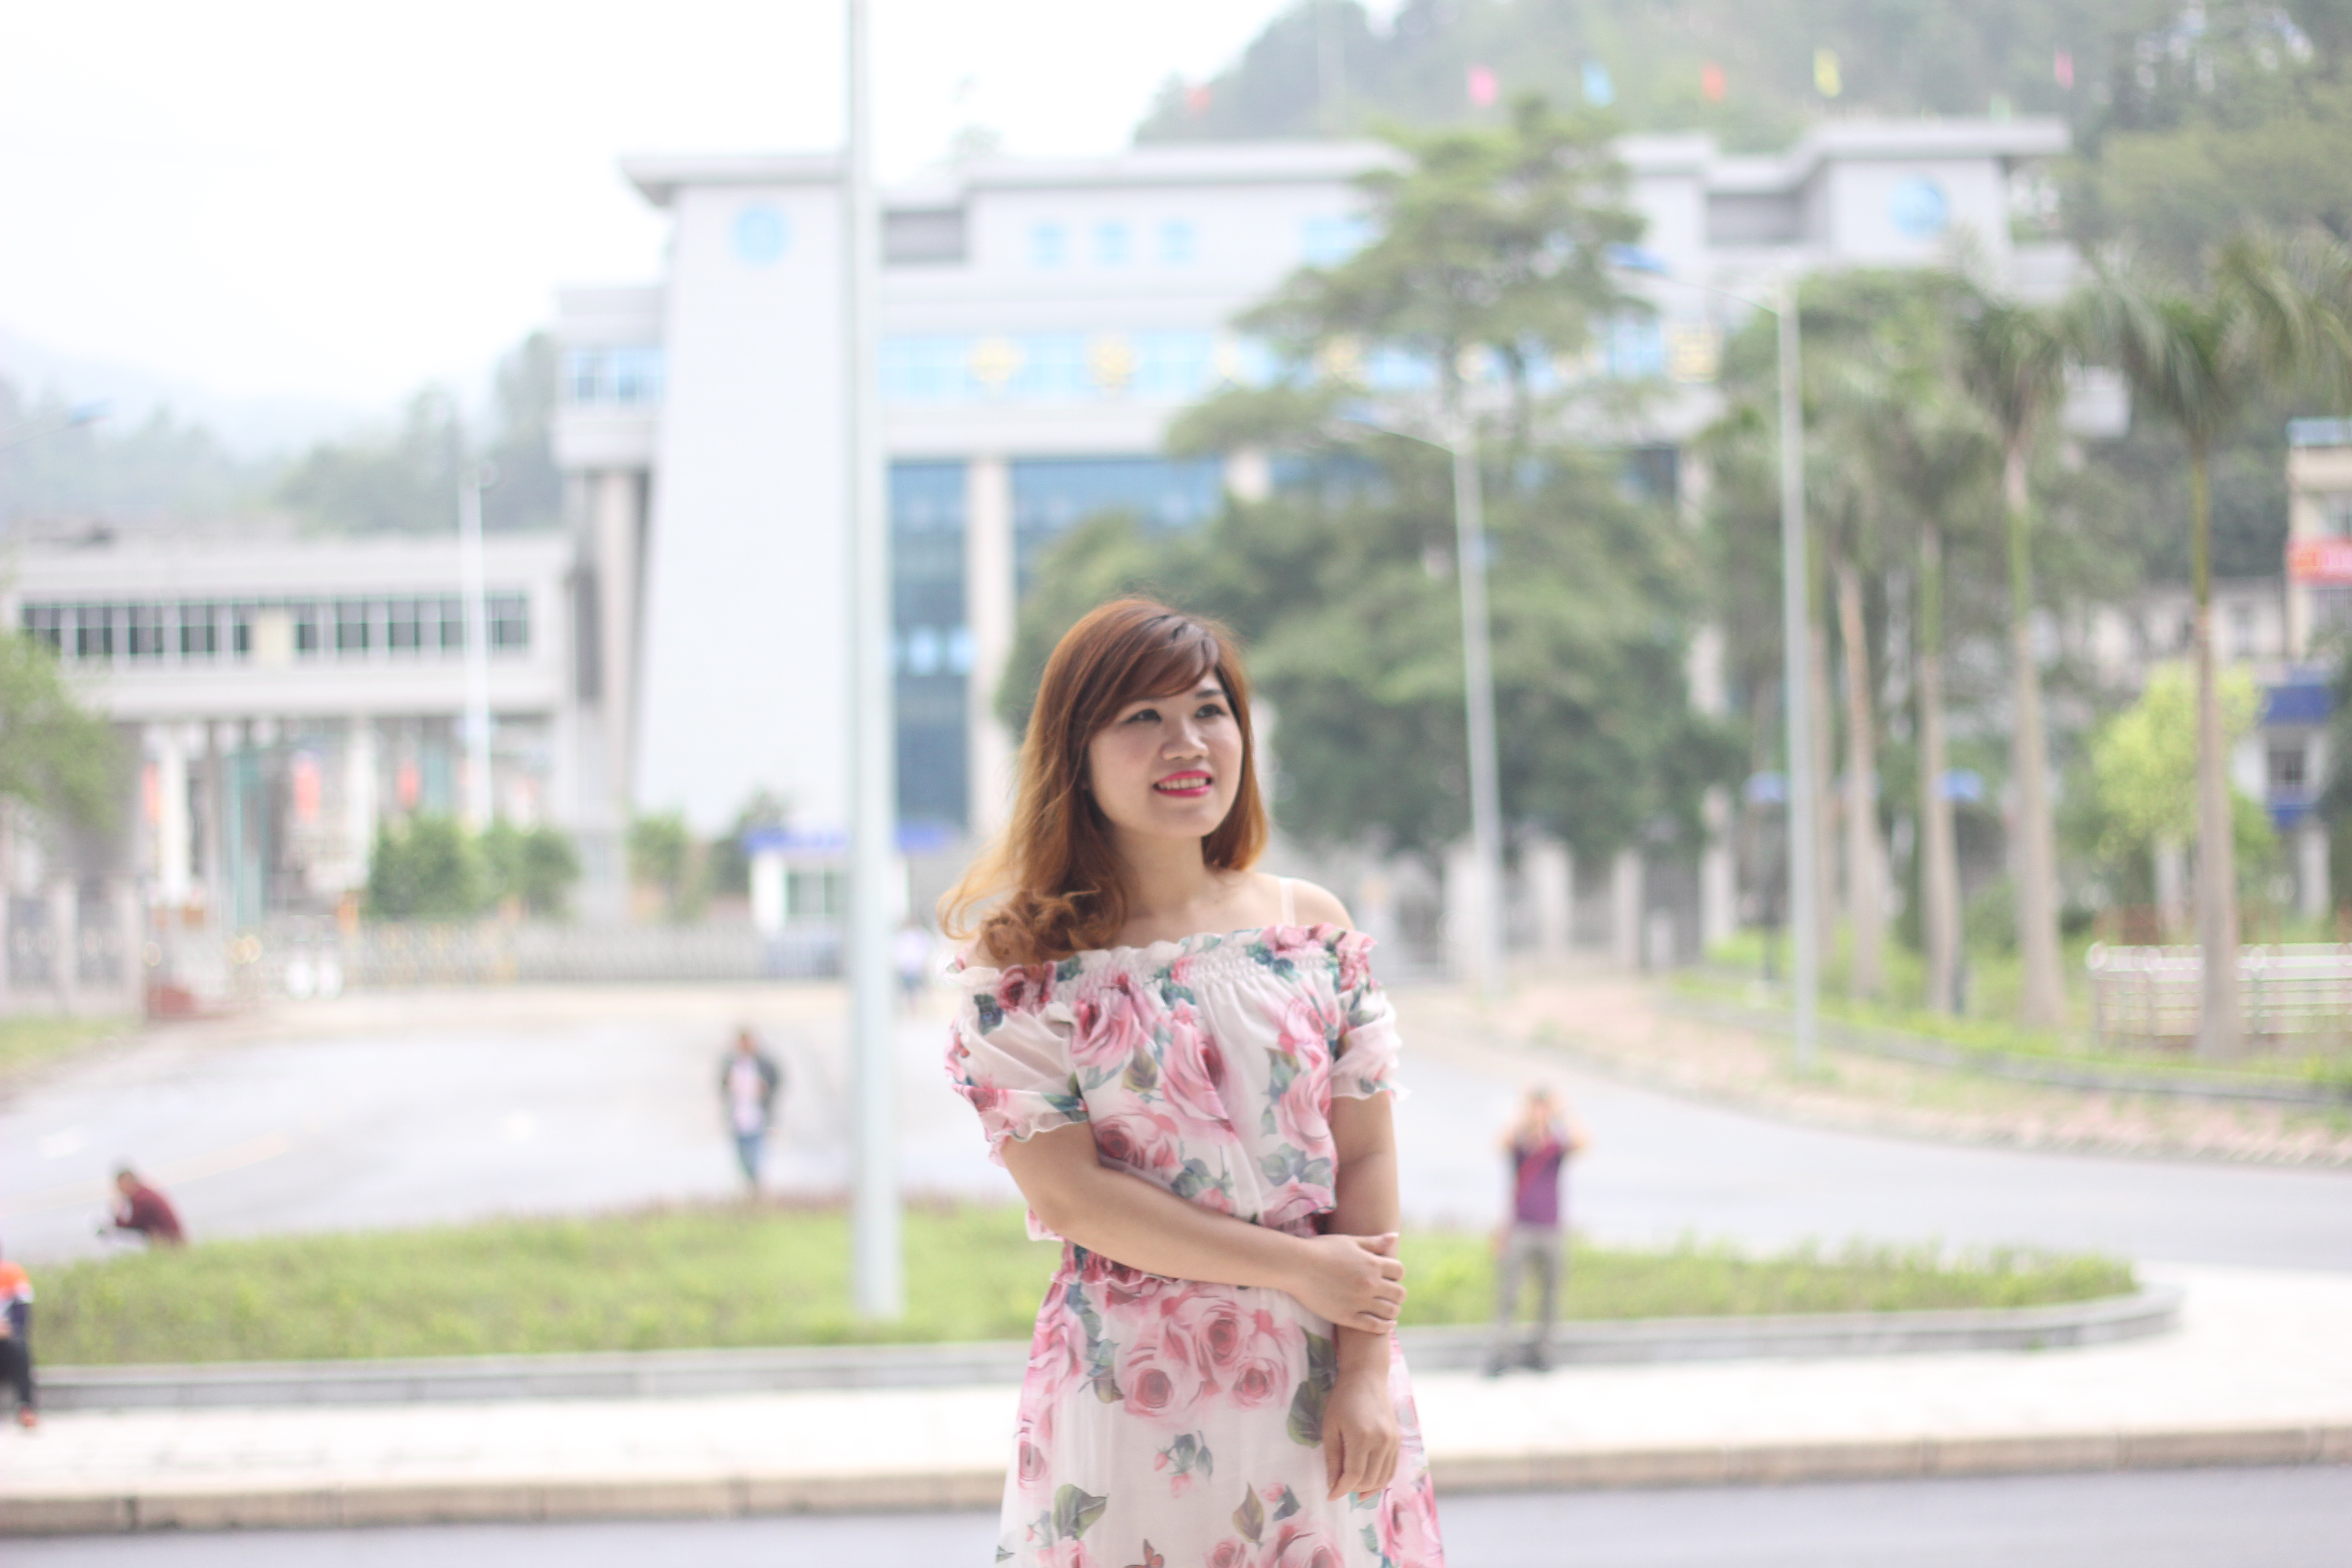
travel, tour, trip, mountain, photograph, street fashion, pink, beauty, snapshot, shoulder, skin, fashion, dress, joint, summer, photography, textile, long hair, portrait photography, waist, flower, shoe, pattern, sleeve